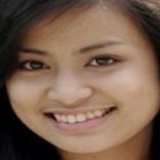
ca sĩ Hoàng Thùy Linh